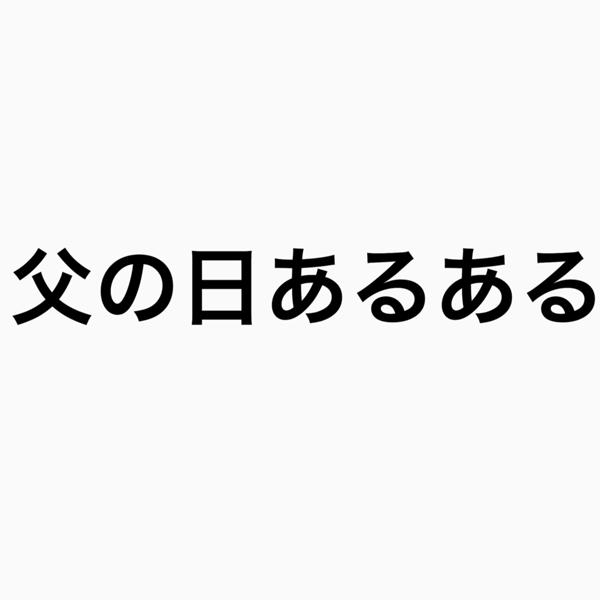
回答: 昨日